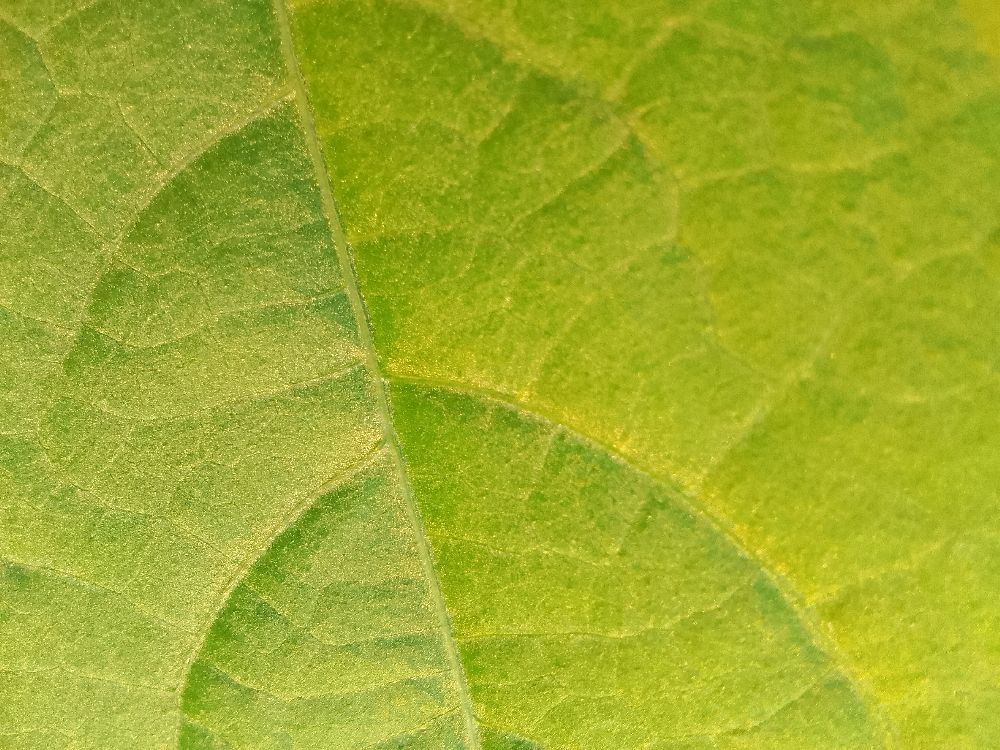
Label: healthy